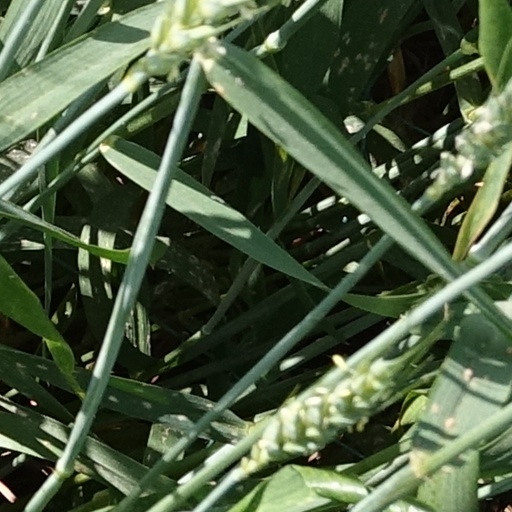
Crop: wheat